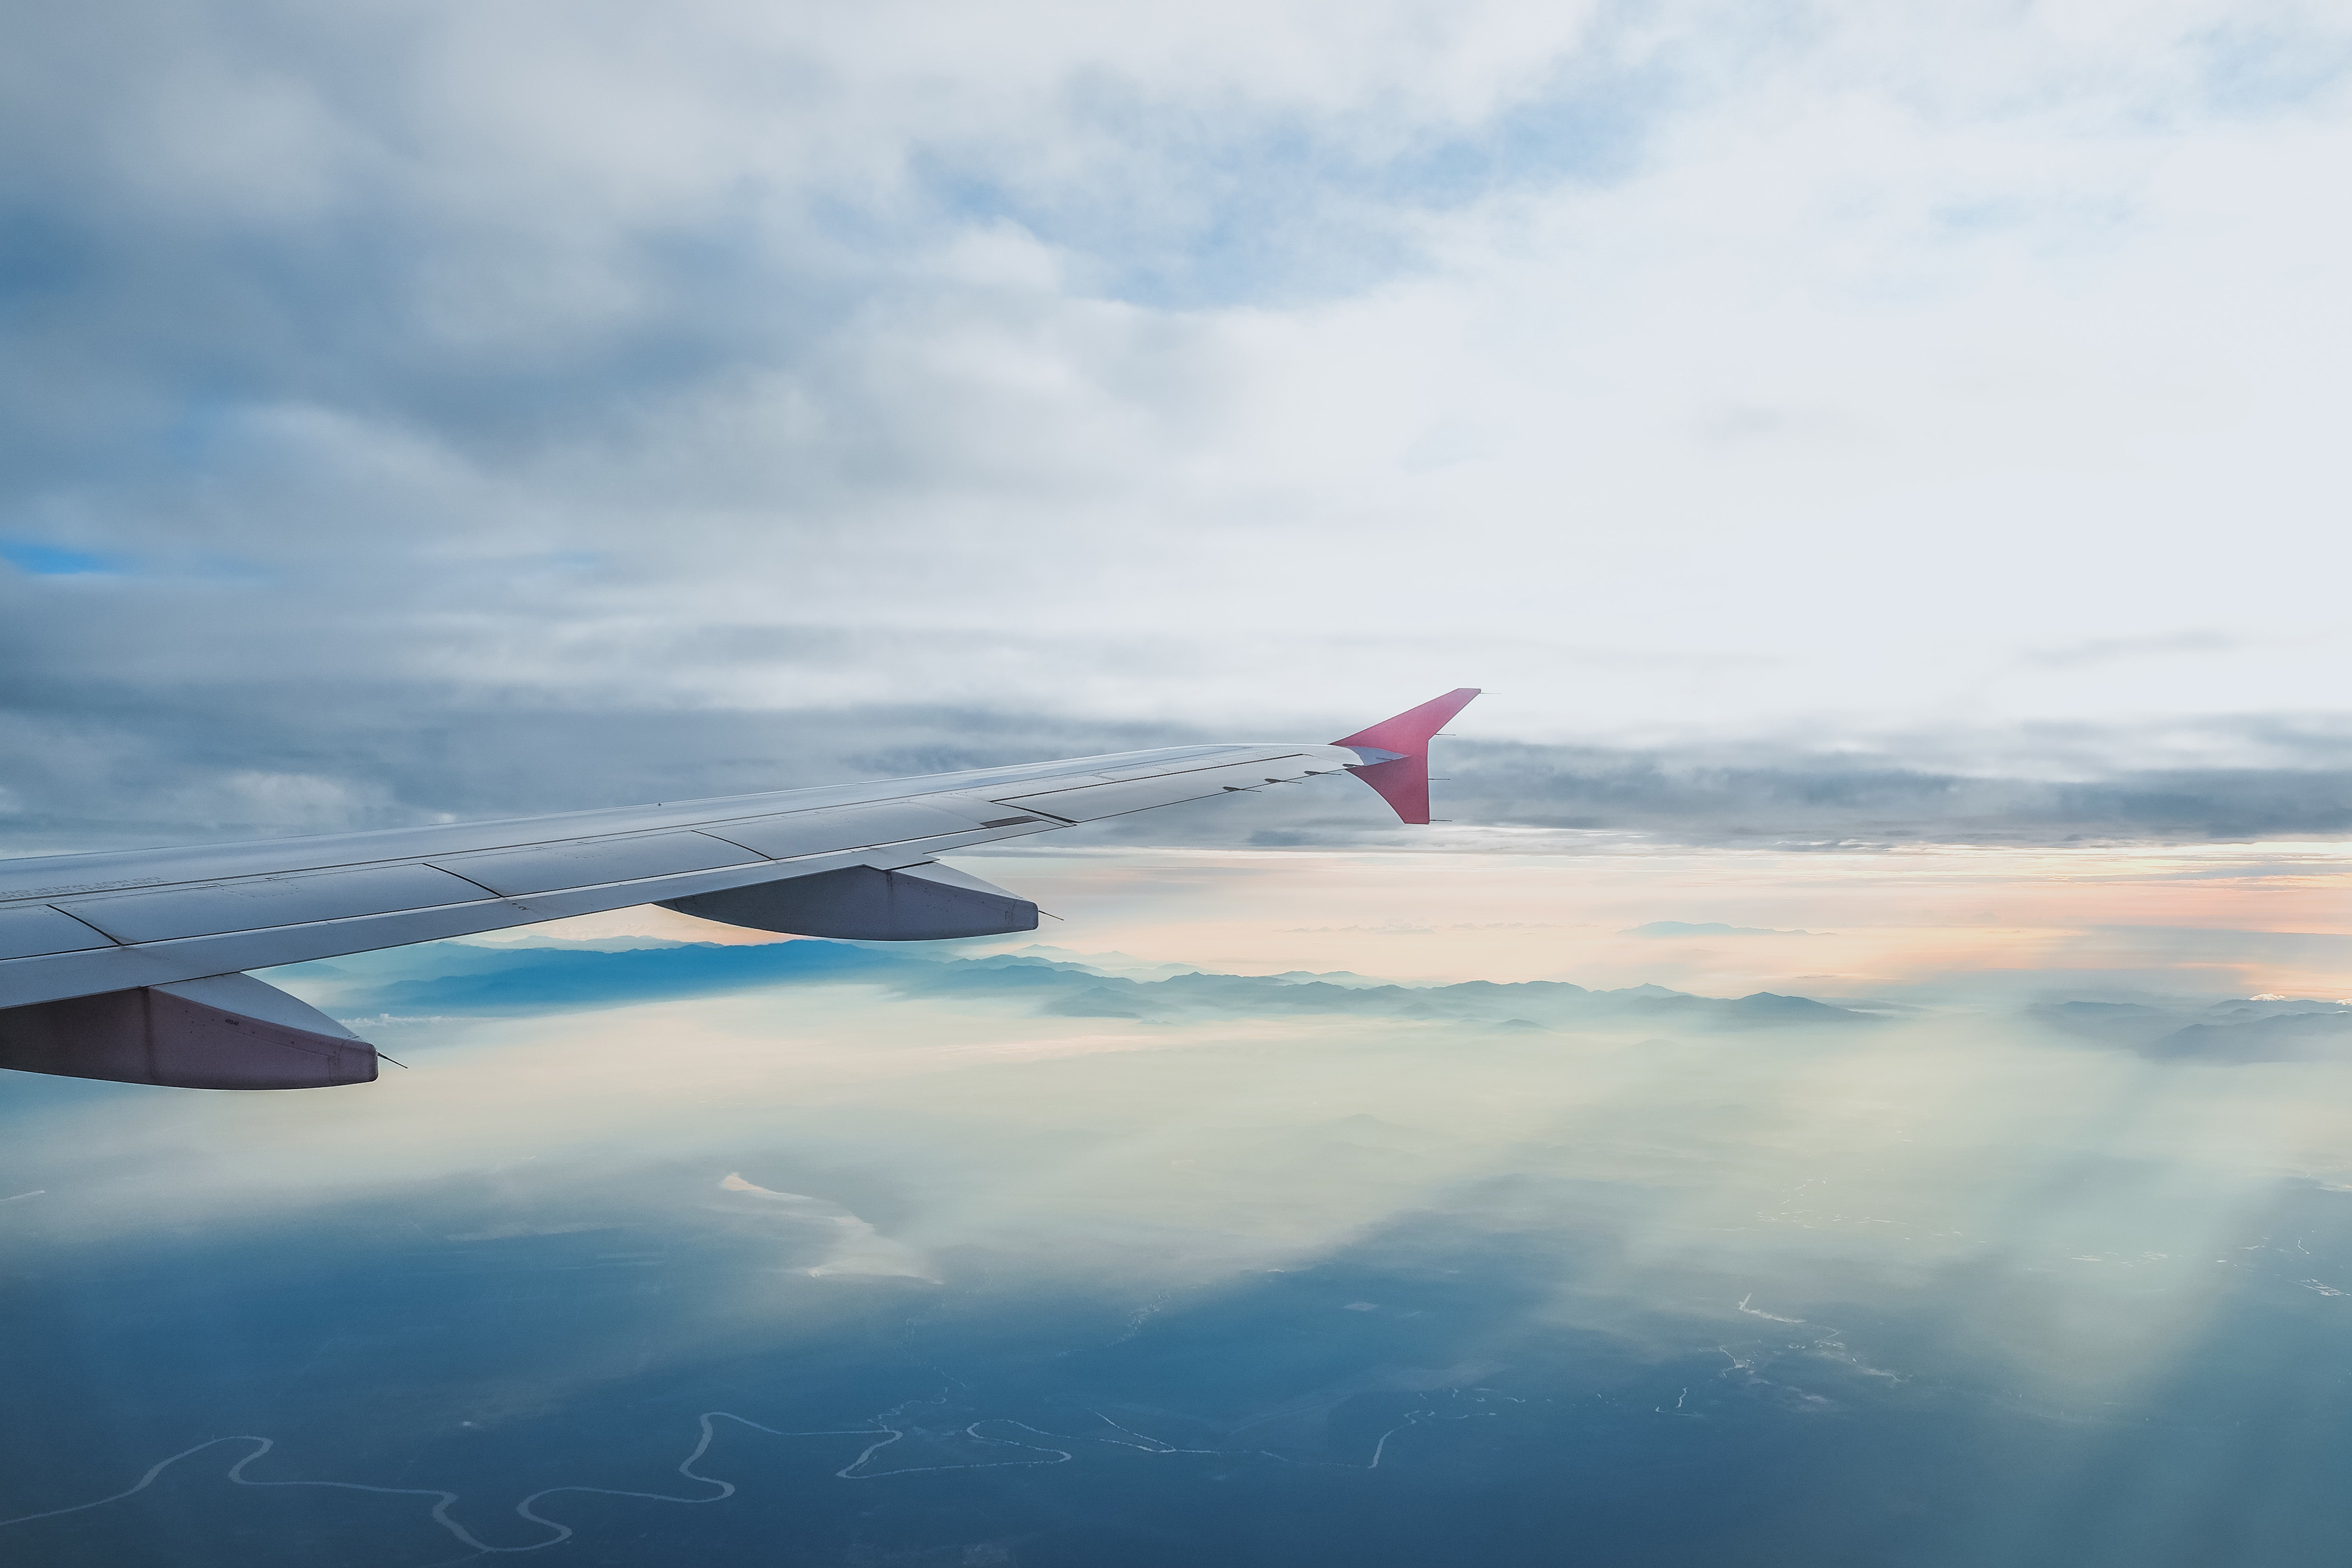
sky, air travel, cloud, airline, wing, daytime, horizon, atmosphere, flight, flap, ocean, sea, airplane, vacation, photography, meteorological phenomenon, aerospace engineering, aviation, landscape, vehicle, airliner